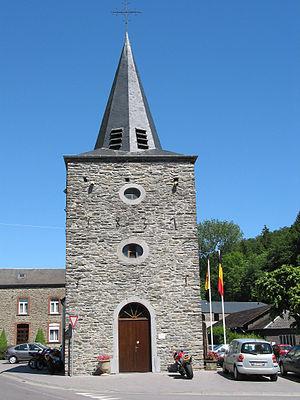
Vresse-sur-Semois (Belgique), l'église Saint-Lambert (1768).